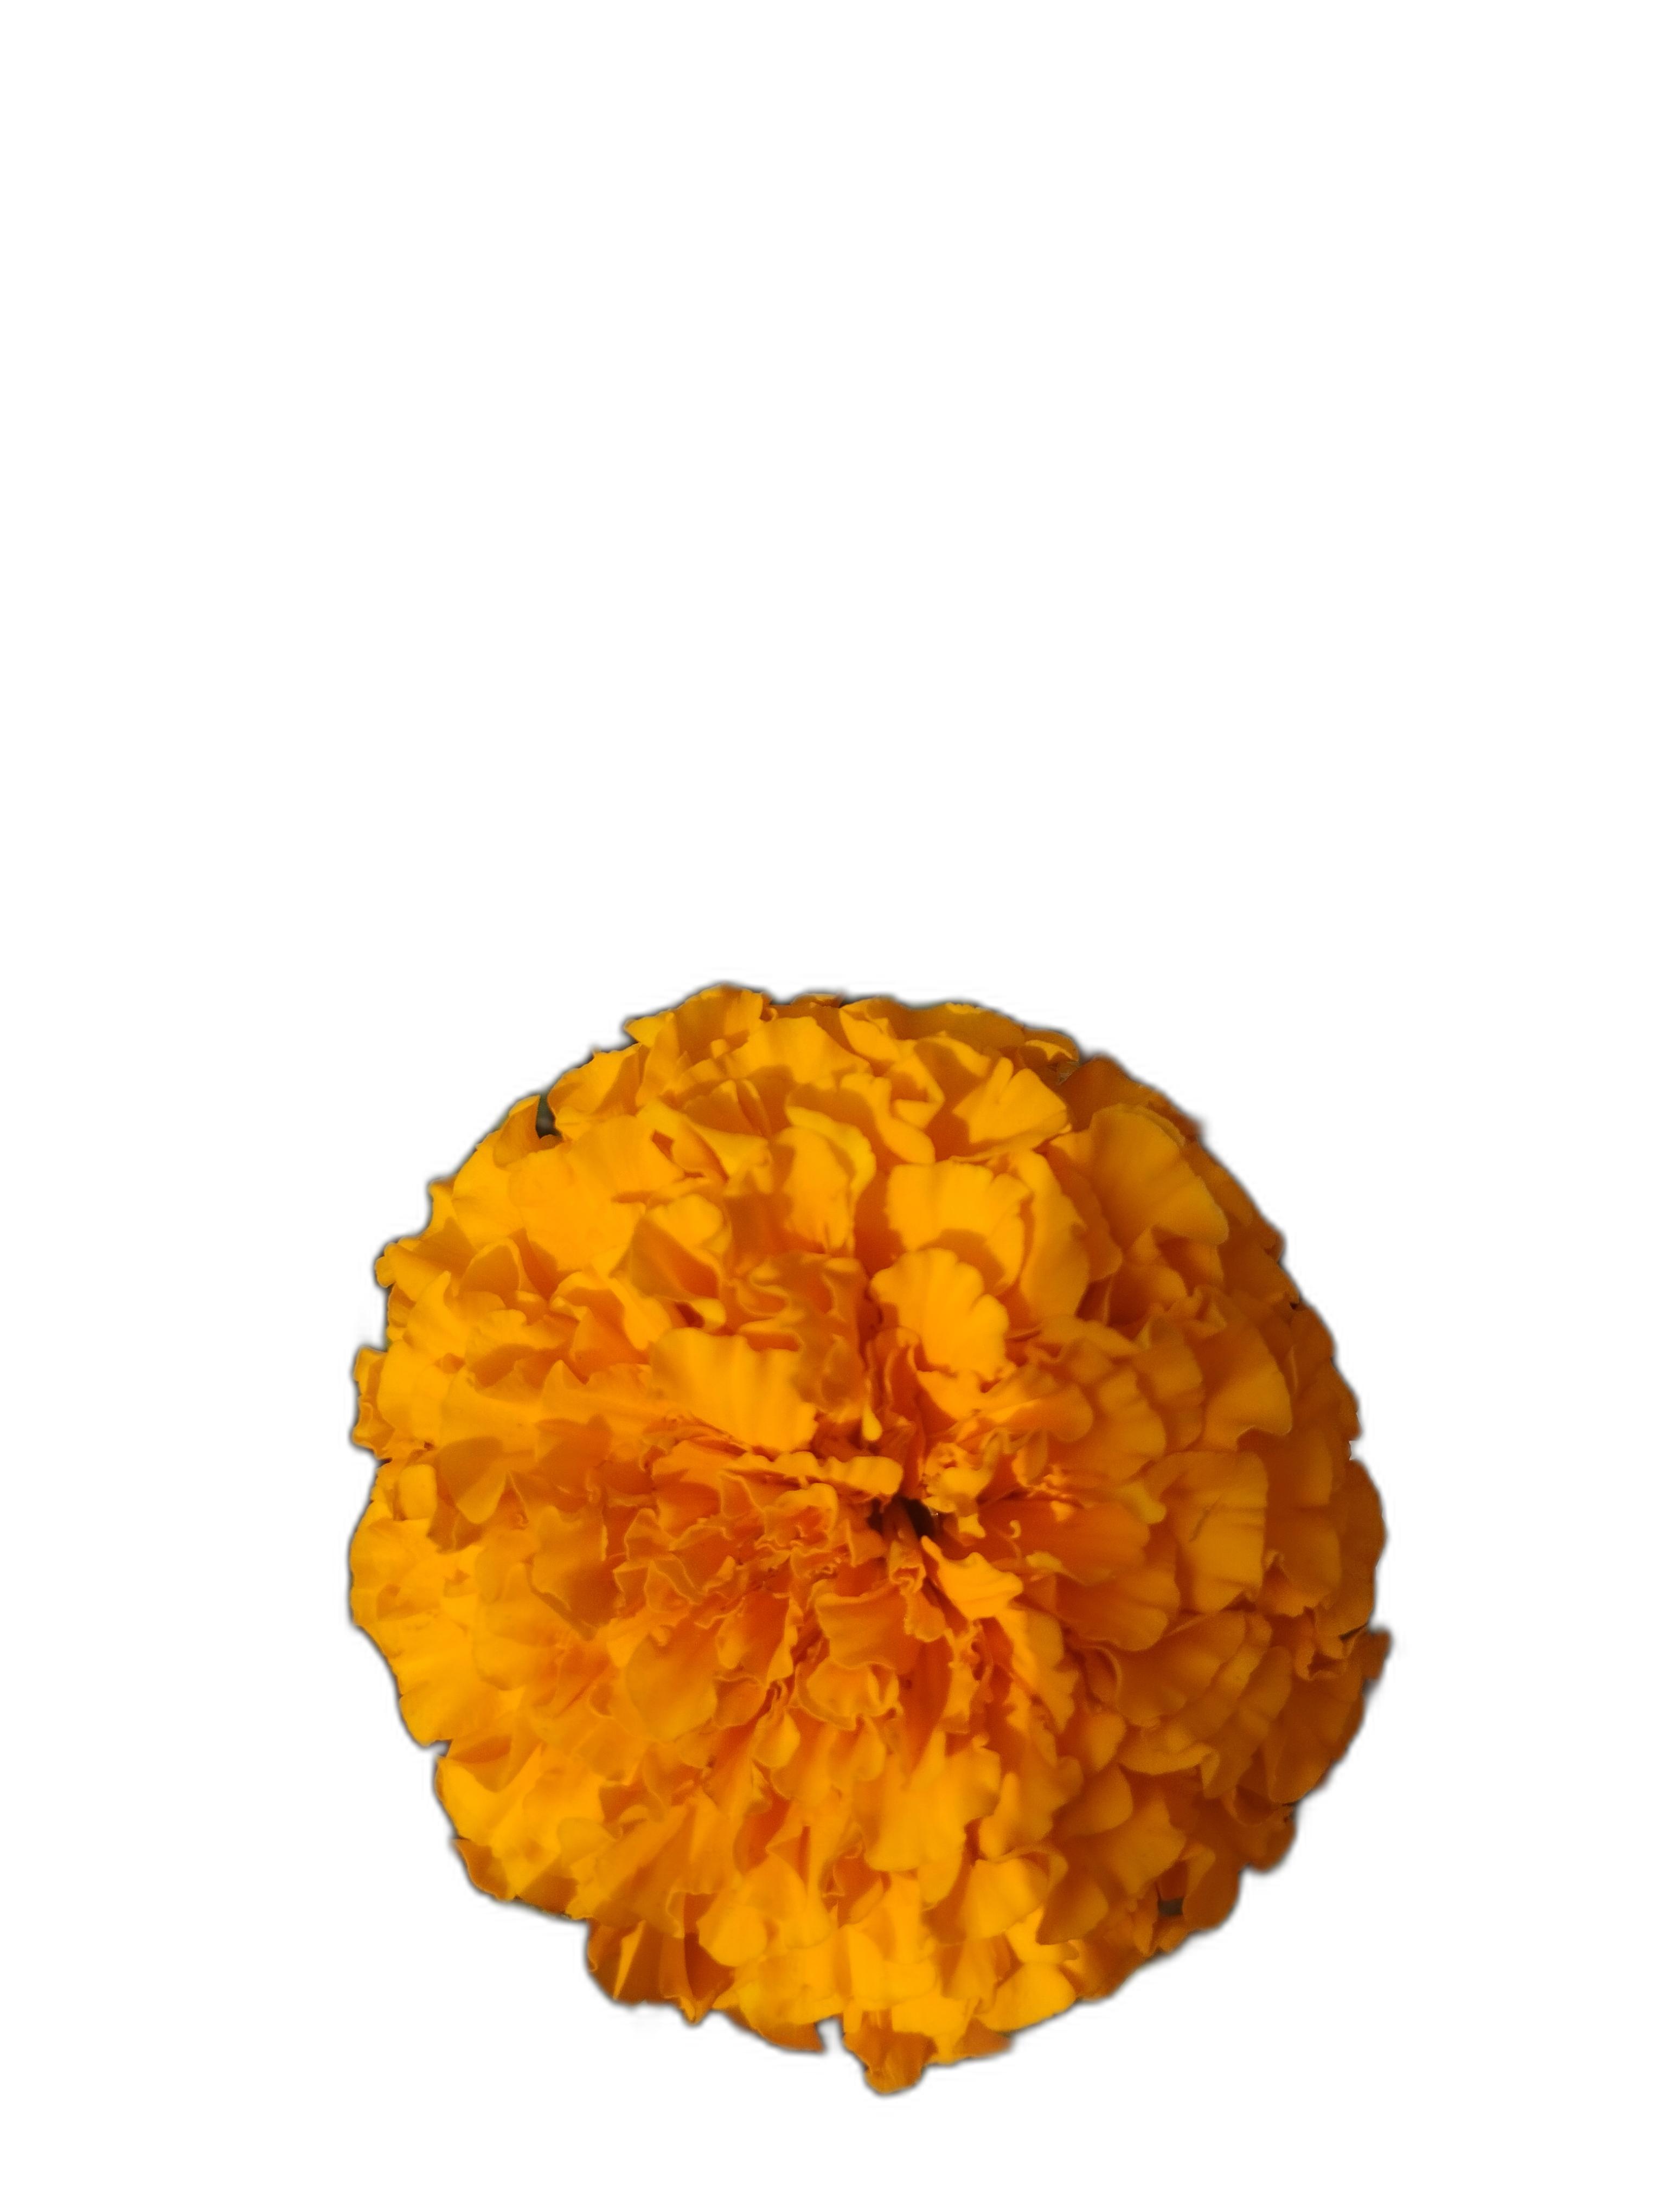
Label: Marigold